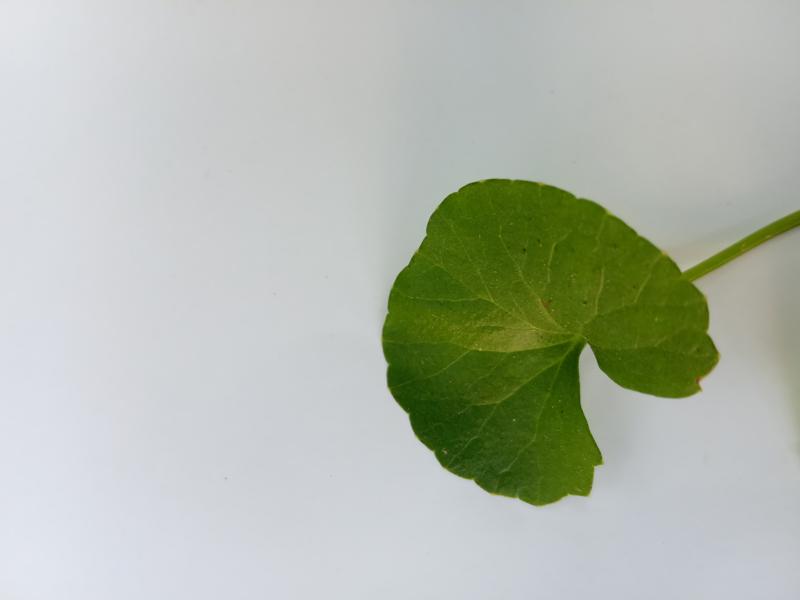
Weed species: Centella asiatica